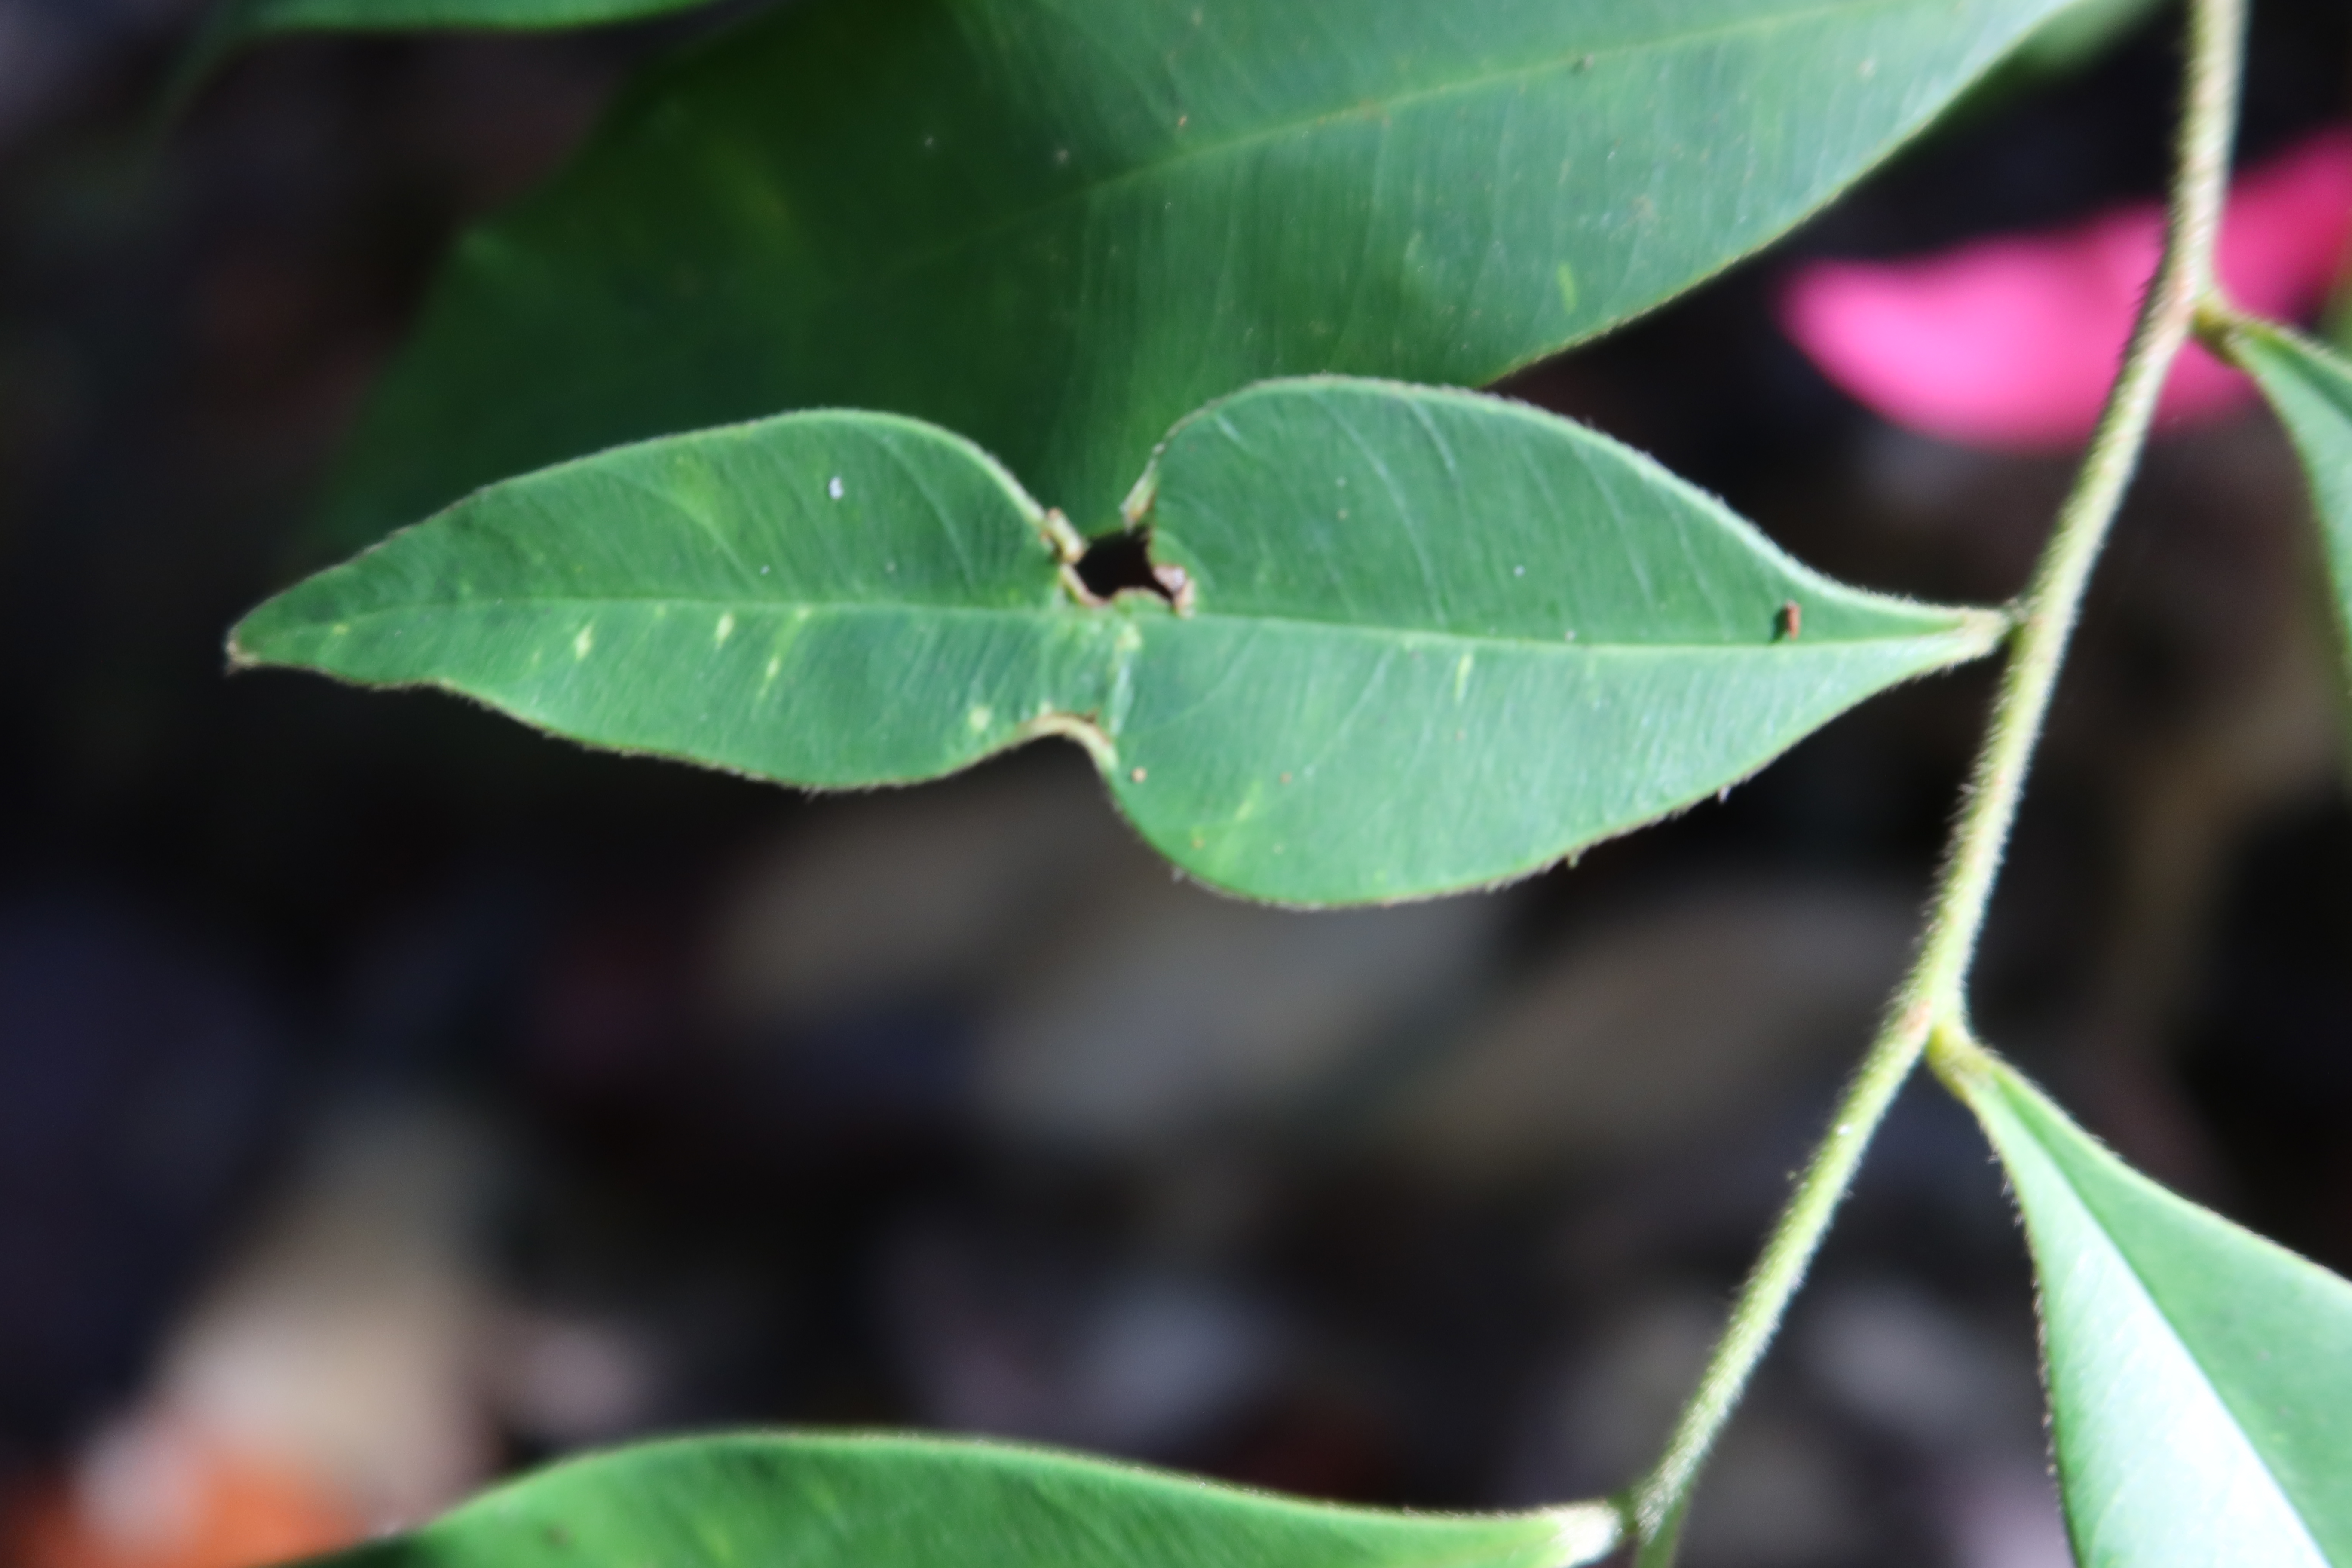
Label: Mosaic Viruses